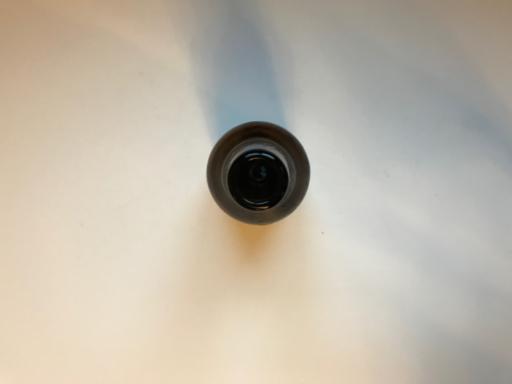
Waste category: glass